Baker Motor Vehicle

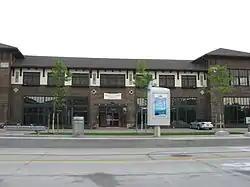
Baker's former showroom and service facility on Euclid Avenue

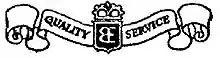
Baker Electric - Quality Service in 1913

In 1913, Baker was overtaken in sales by Detroit Electric and, in 1914, merged with fellow Cleveland automaker Rauch and Lang to become Baker, Rauch & Lang. The last Baker cars were made in 1916, but electric industrial trucks continued for a few more years. Baker, Rauch & Lang produced the Owen Magnetic under contract.